Andy Hill (American music producer)

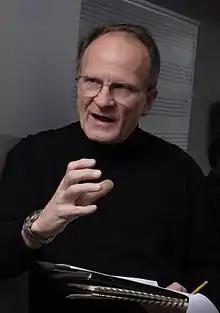
Hill in 2011

Andy Hill (born 1951) is an American music supervisor, record producer, and music educator. Under the name A.W. Hill, Hill has written three novels, "Nowhere-Land", "The Last Days of Madame Rey", and "Enoch's Portal", and a screenplay based on the life of Nikola Tesla.